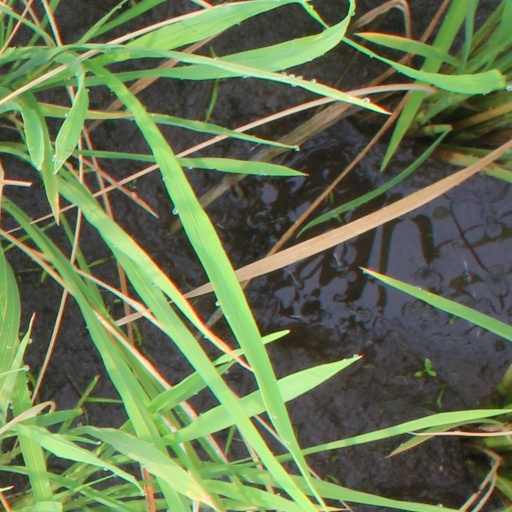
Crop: rice